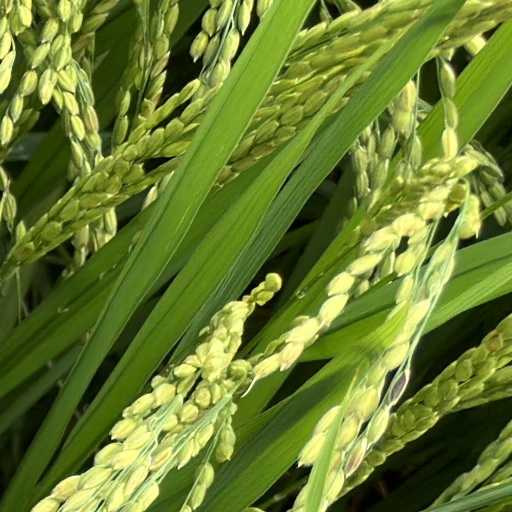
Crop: rice